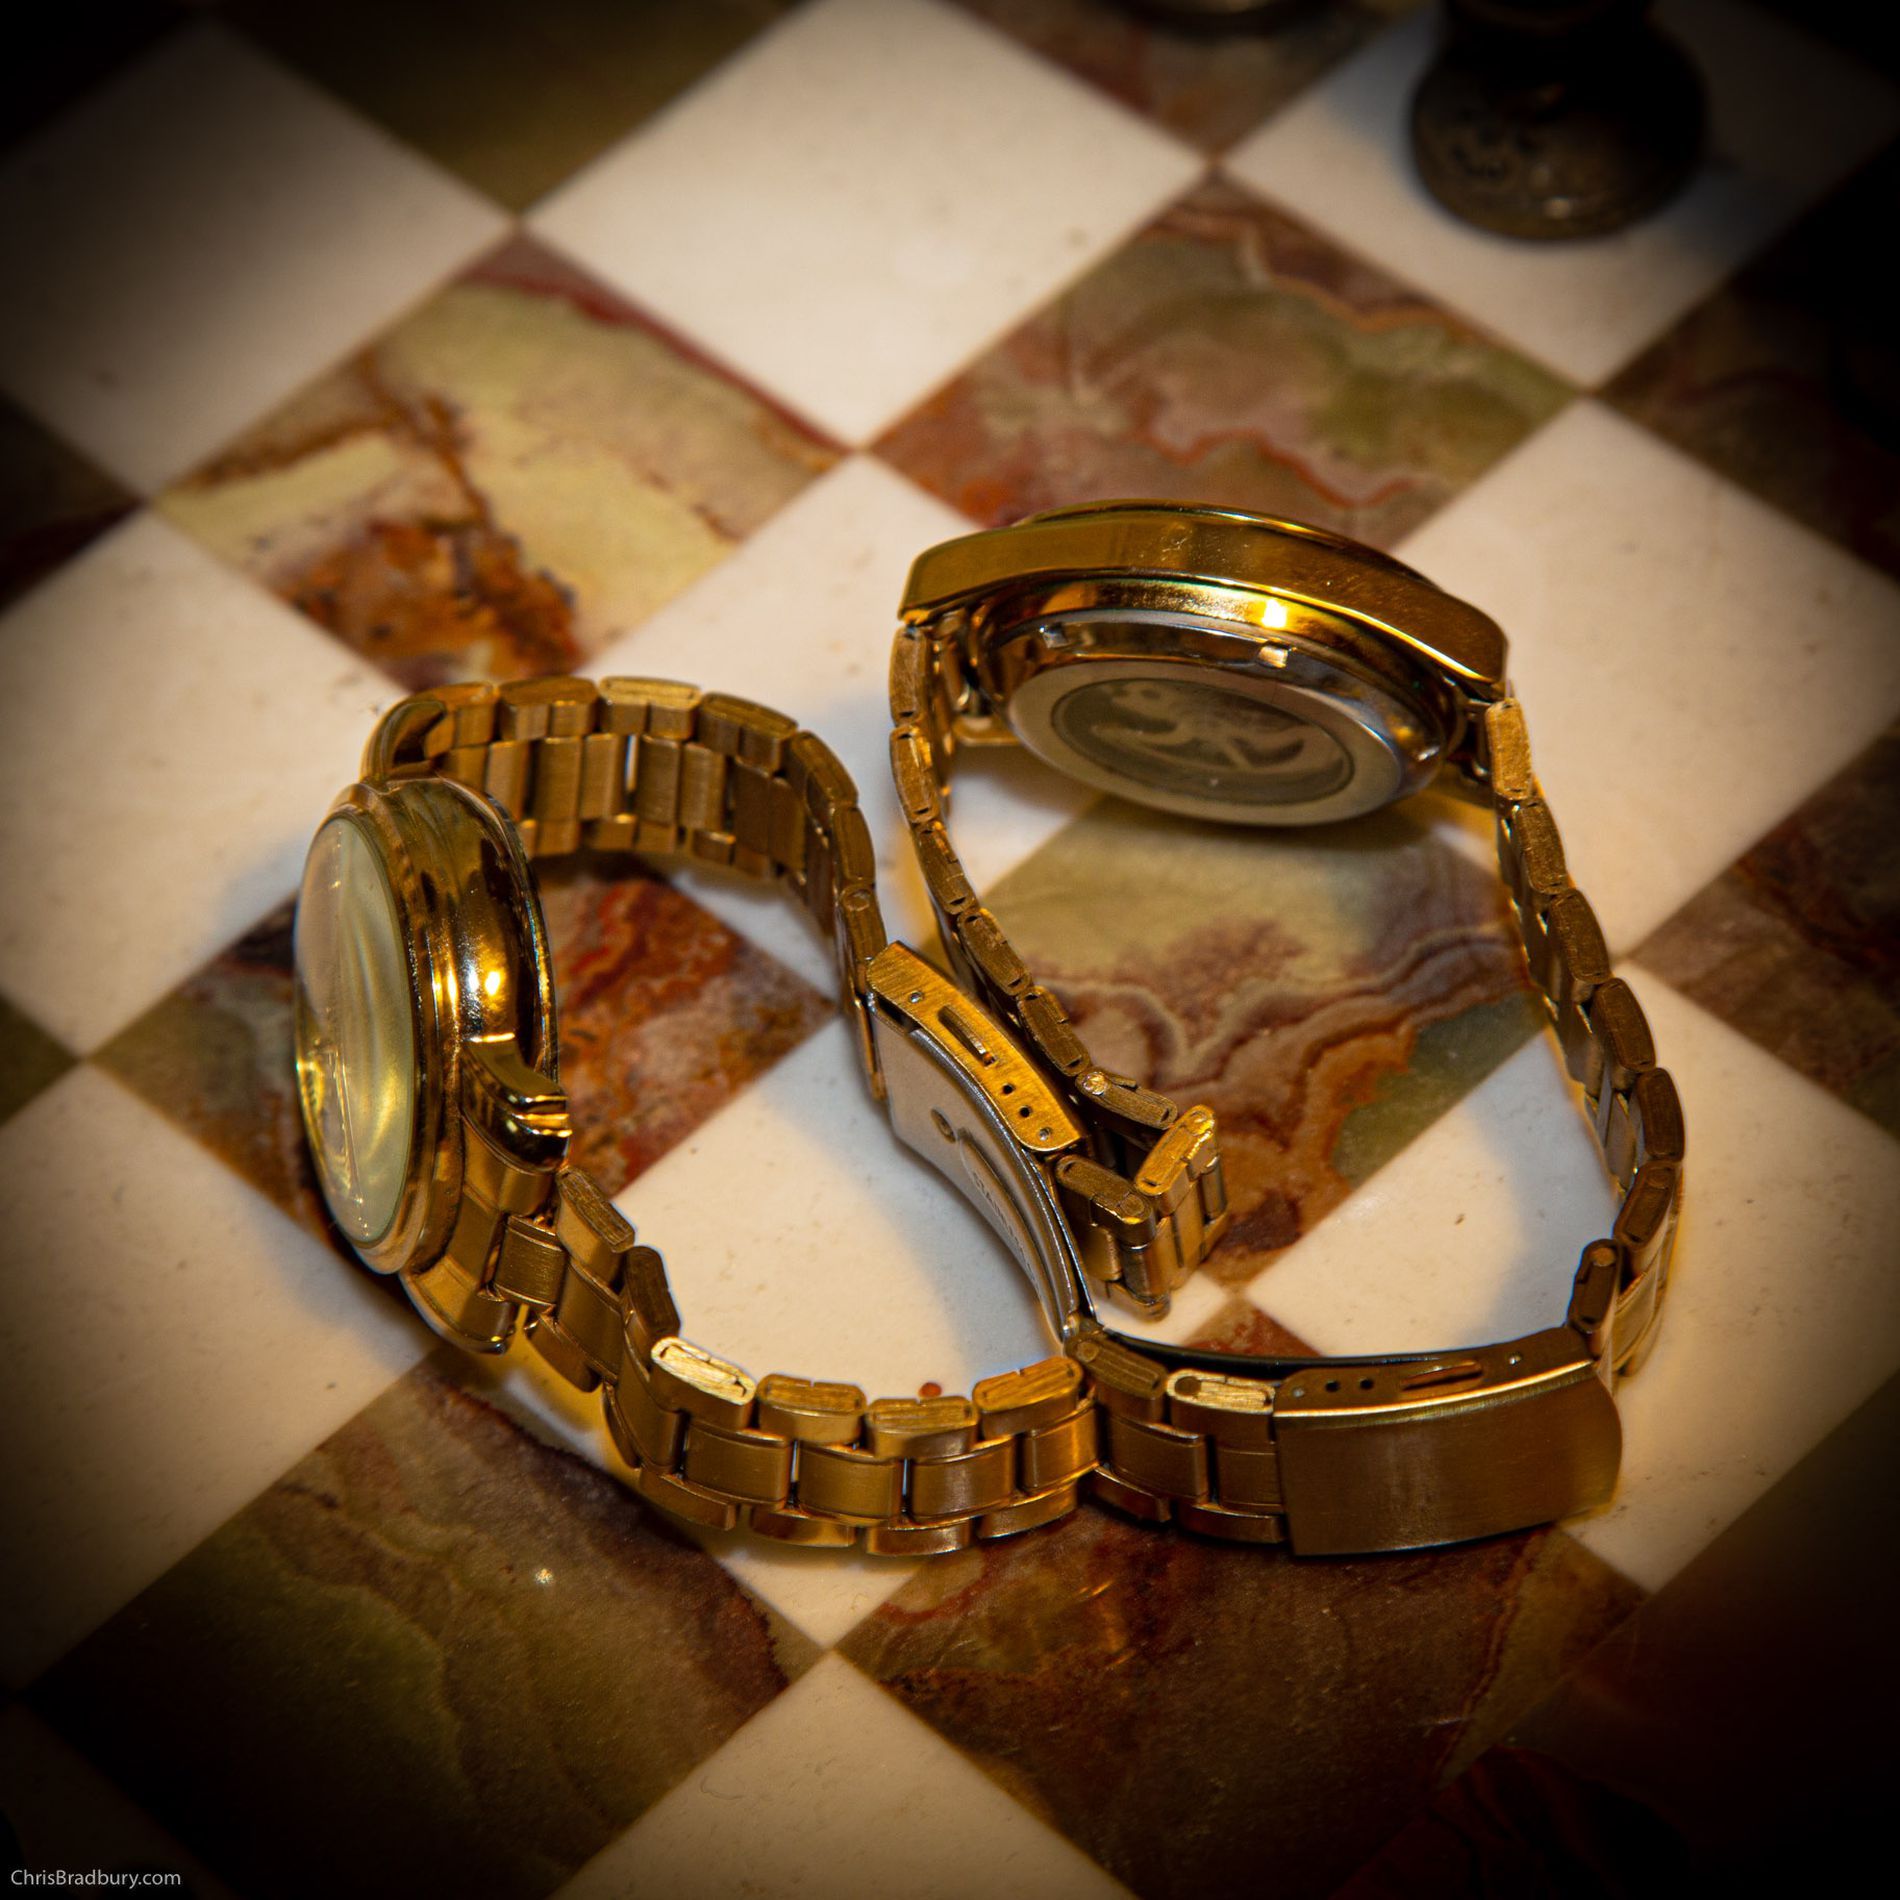
Two golden wristwatches lie intertwined on a floor, their metallic bands forming an intricate loop. Warm lighting enhances the reflective surfaces, adding depth and contrast
Close-up shot from a slightly high angle
The image highlights the elegant interlocking of two gold wristwatches. The square background creates a classic contrast, while the warm lighting casts soft shadows, highlighting the reflective quality of the metal bands.
Interwoven Time
Labels: Wristwatch, Arm, Body Part, Person, Gold, Accessories, Jewelry, Goggles, Bracelet, Diamond, Gemstone, Watch, Floor
Camera: Canon Canon EOS 6D
Lens: EF24-105mm f/4L IS USM, Canon EF 24-105mm f/4L IS
Aperture: F8
Exposure: 0.4 sec
ISO: 400
Focal length: 105.0 mm